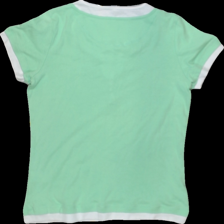
View: back
Type: T-shirt
Category: Ladies
Brand: Soya/SoyaConcept
Colors: Green, White
Material: 100% cotton
Cut: Regular
Season: All
Trend: No trend
Stains: No
Damage: 0
Price range: 50-100
Recommended usage: Reuse